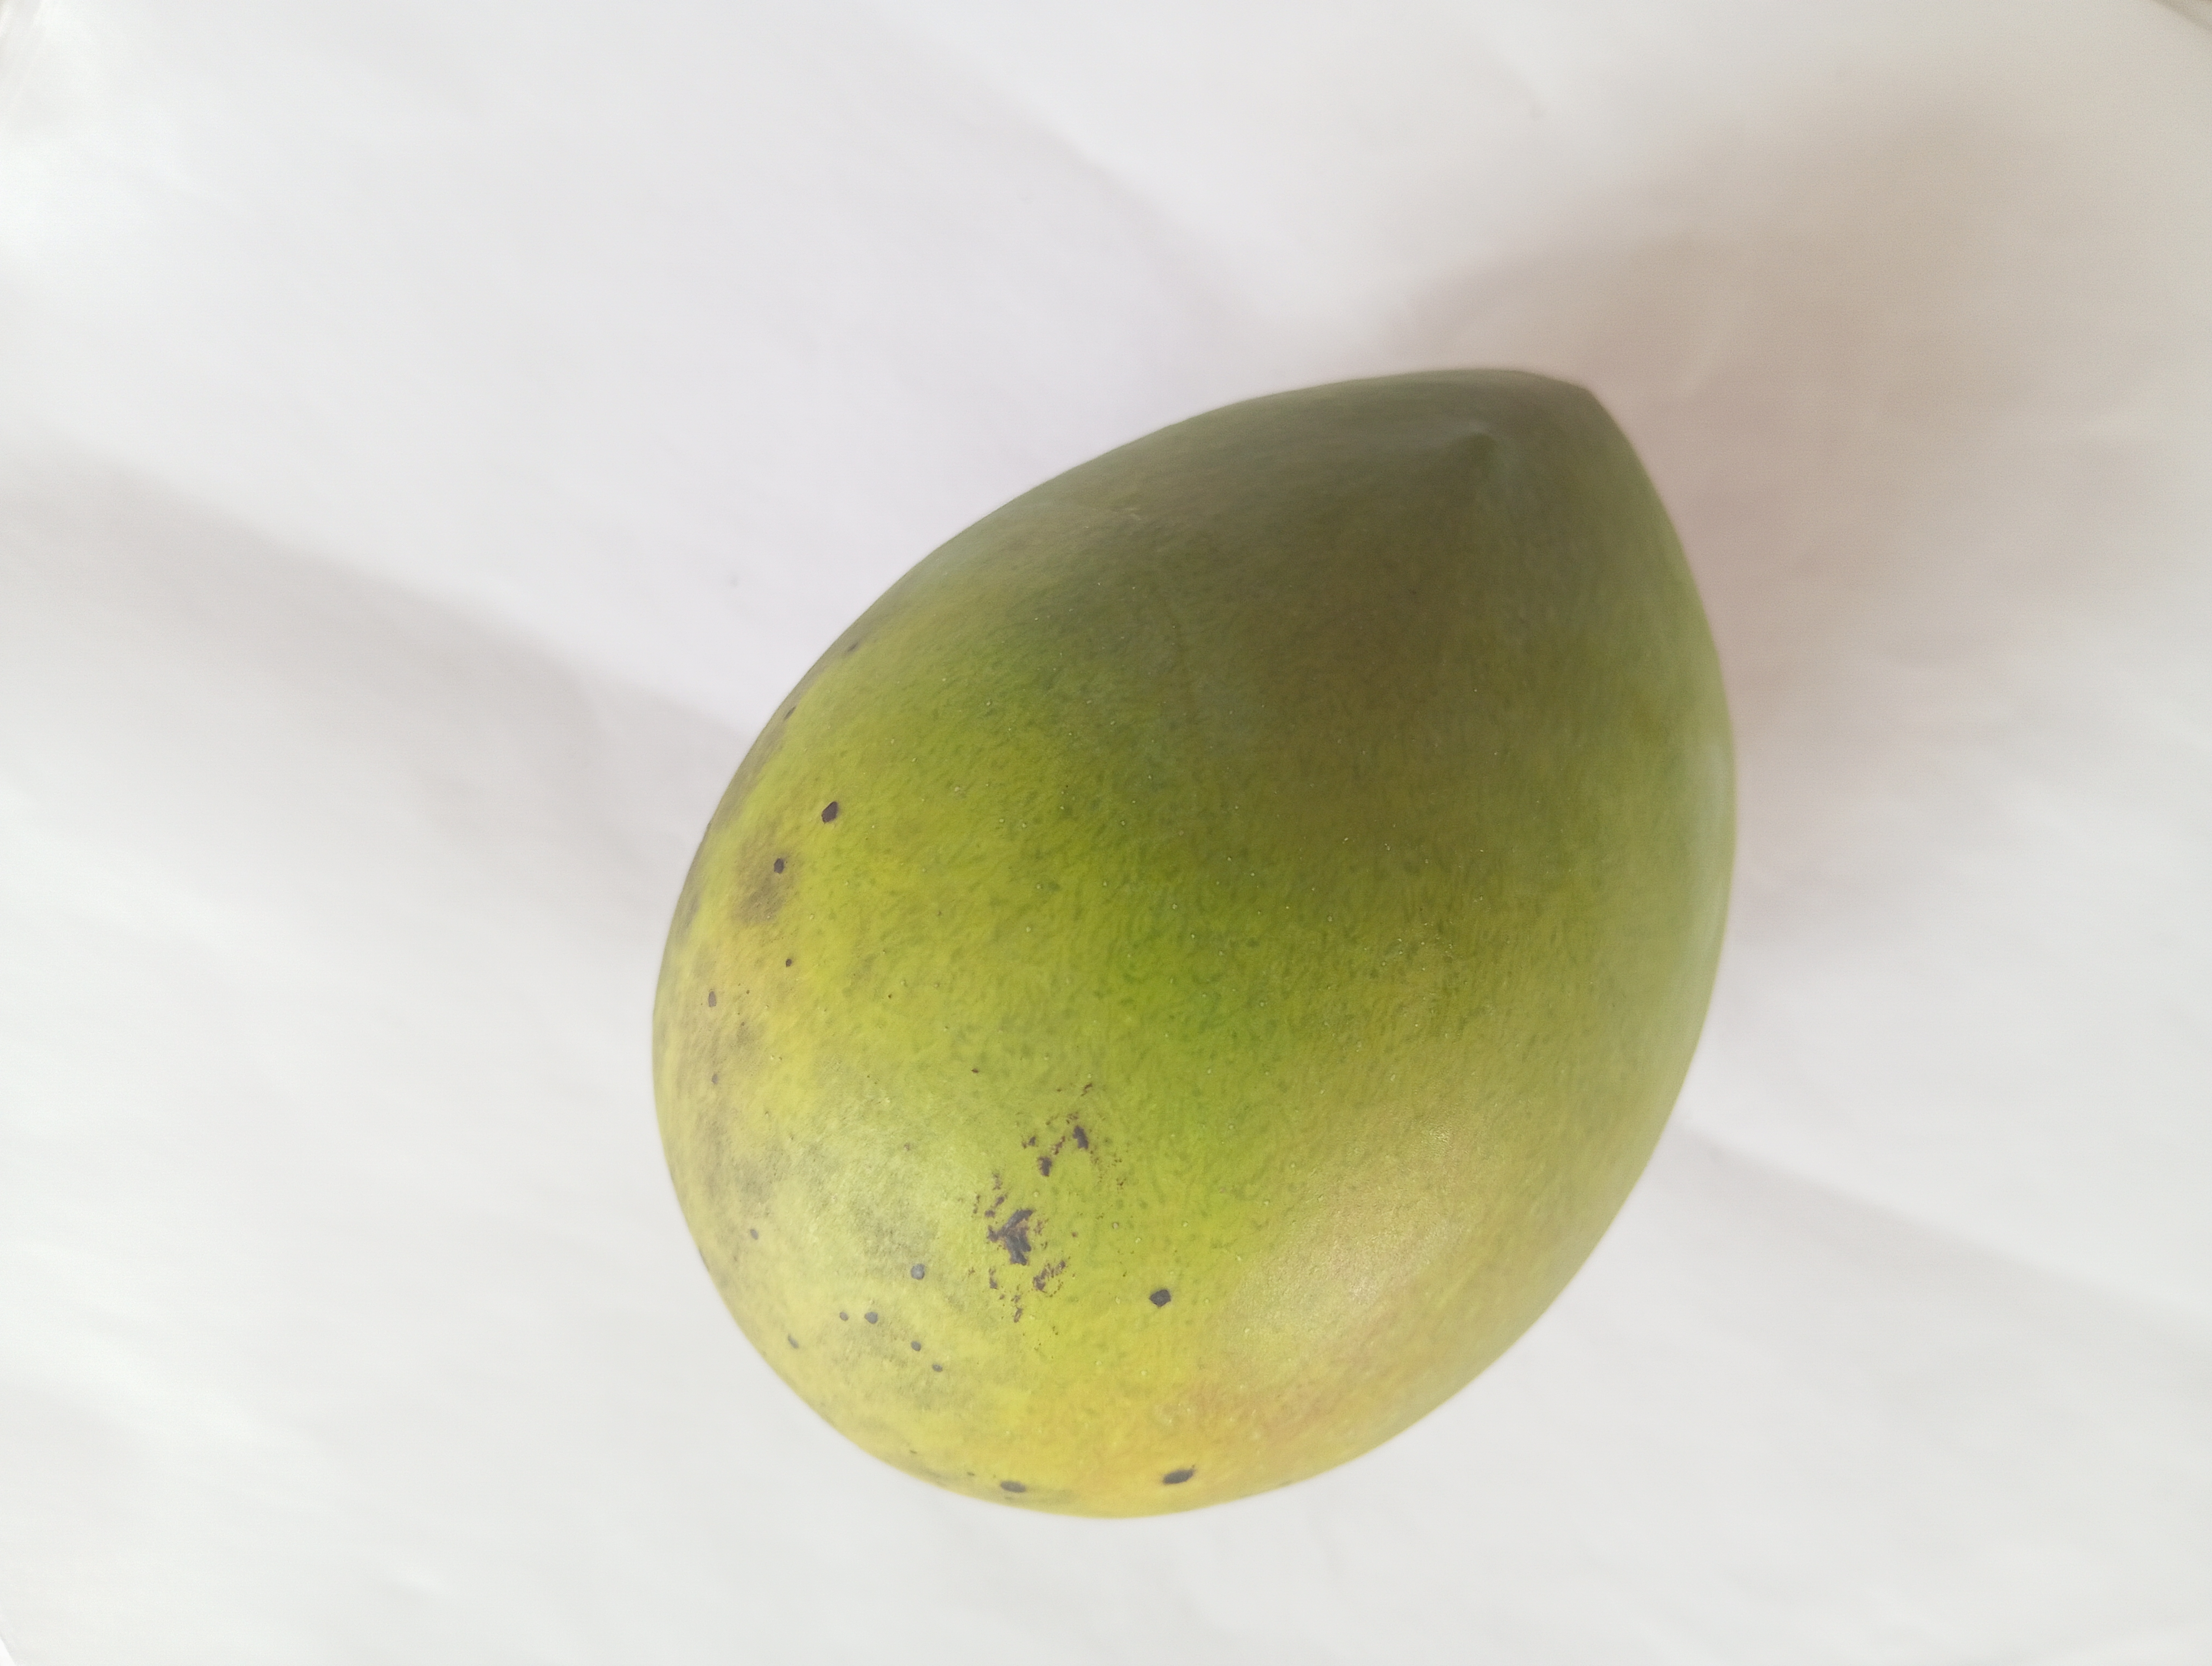
Mango variety: Harivanga